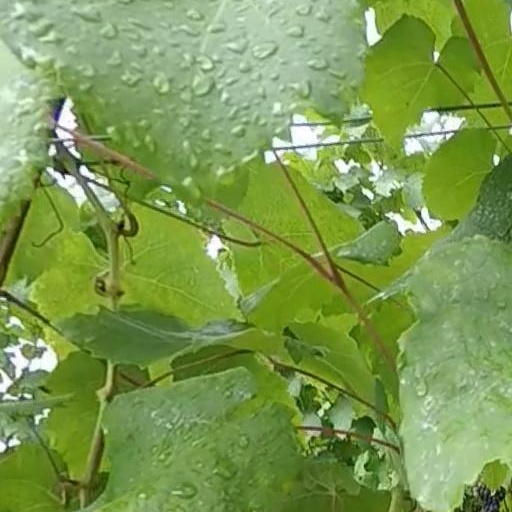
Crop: grape